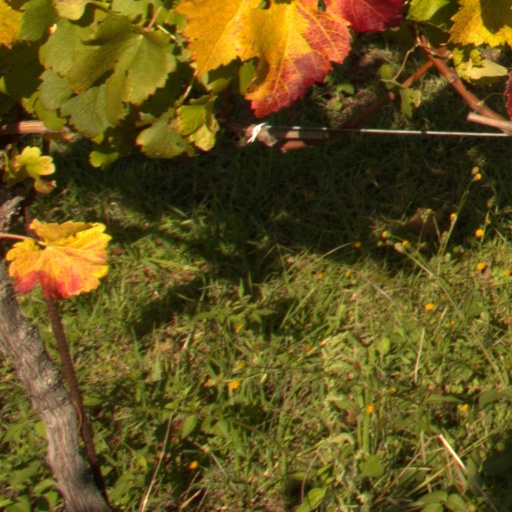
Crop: grape